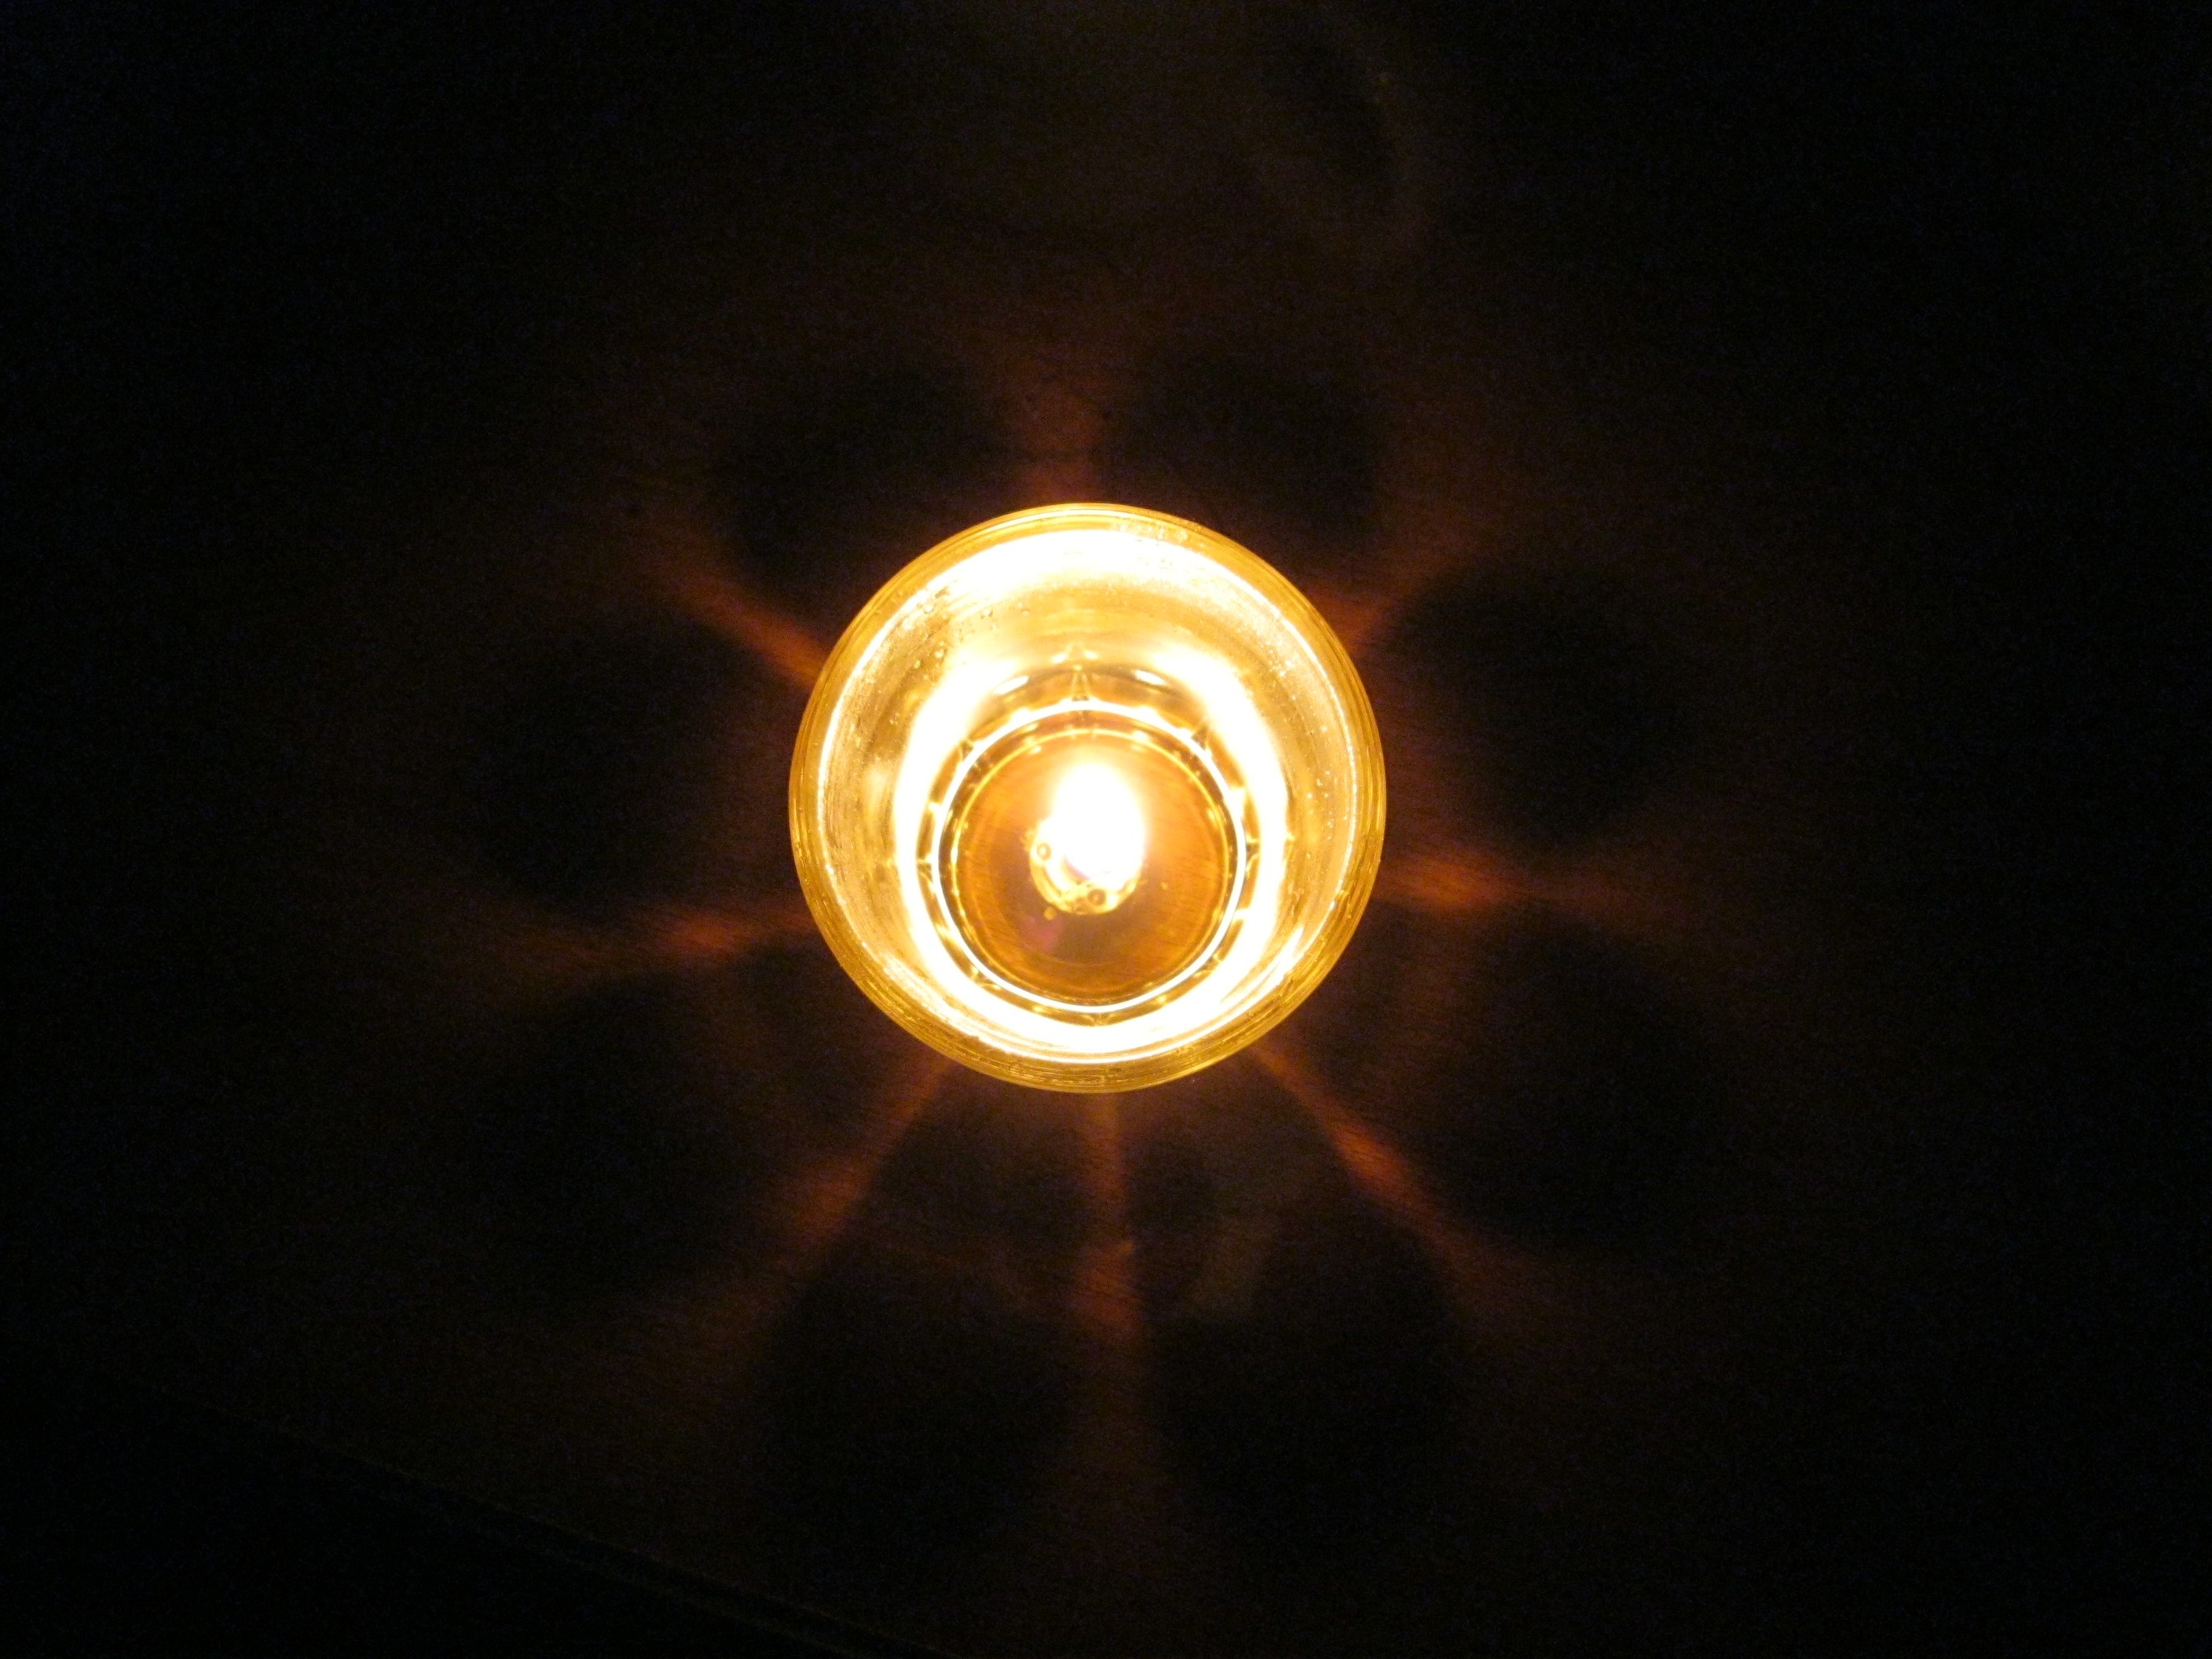
light, sun, night, sunlight, cup, reflection, shadow, darkness, circle, lens flare, corona, shape, candlelight, astronomical object